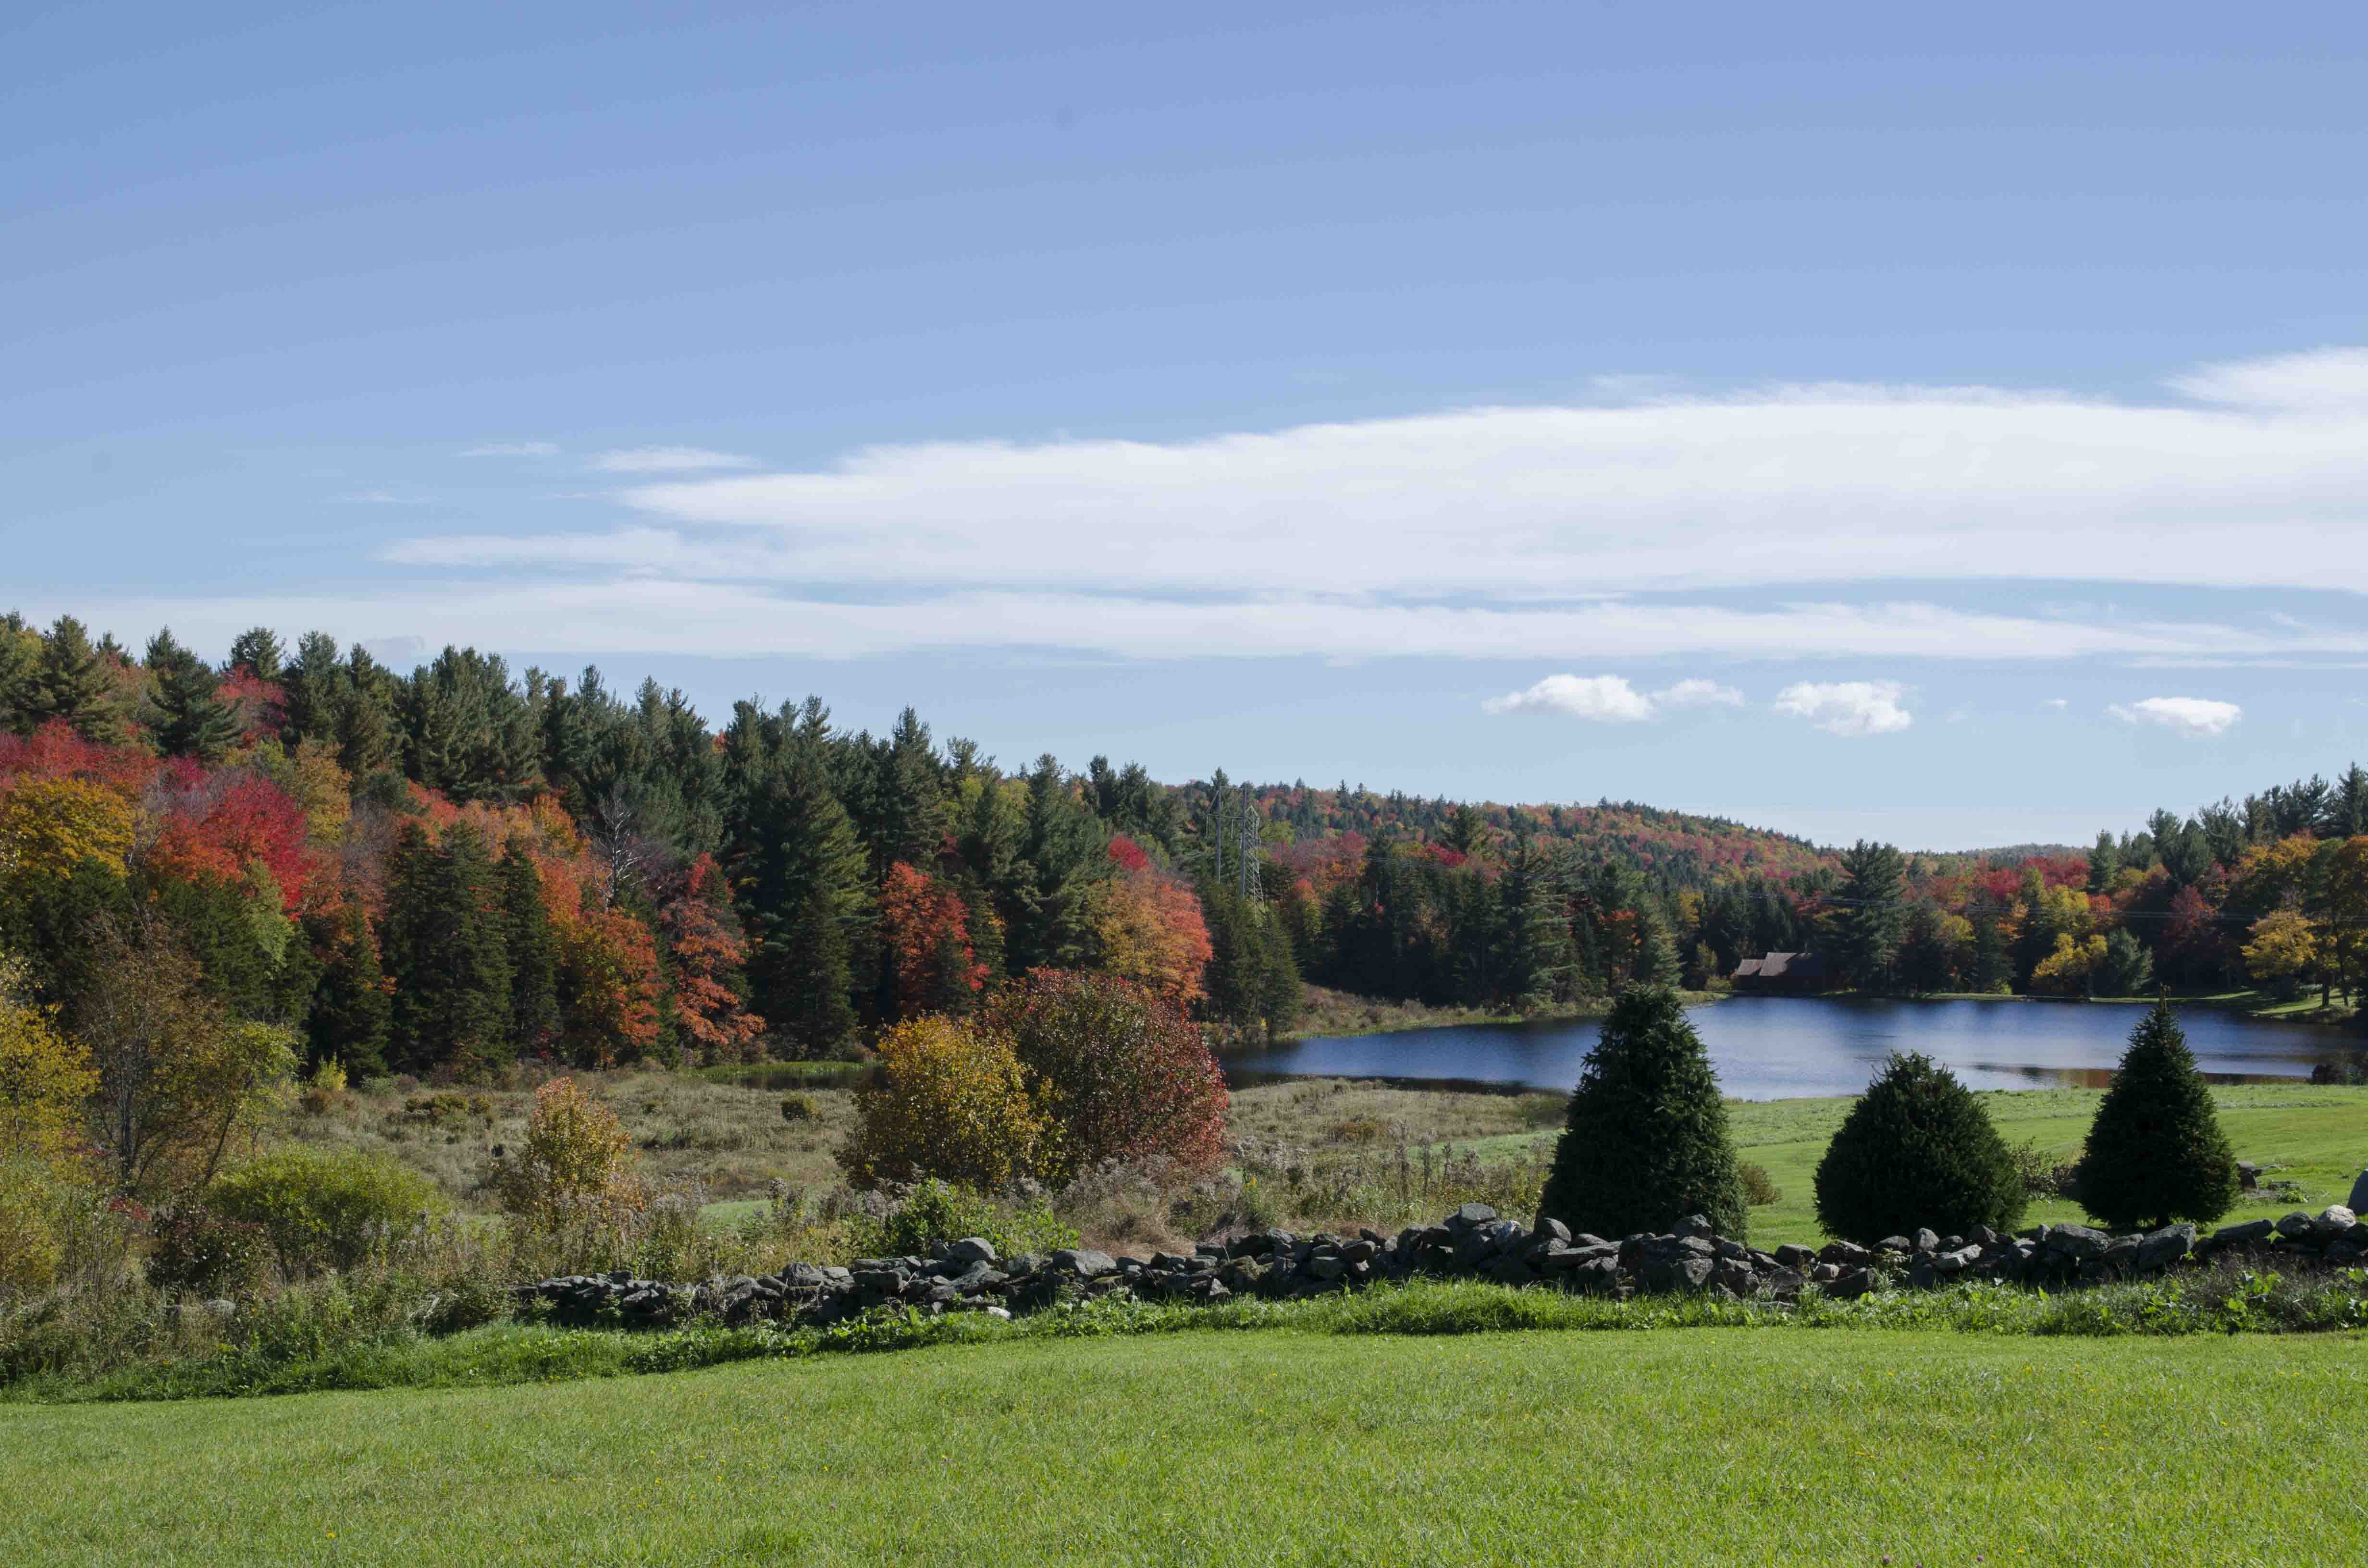
landscape, tree, mountain, meadow, hill, lake, pasture, autumn, reservoir, loch, ecosystem, berkshires